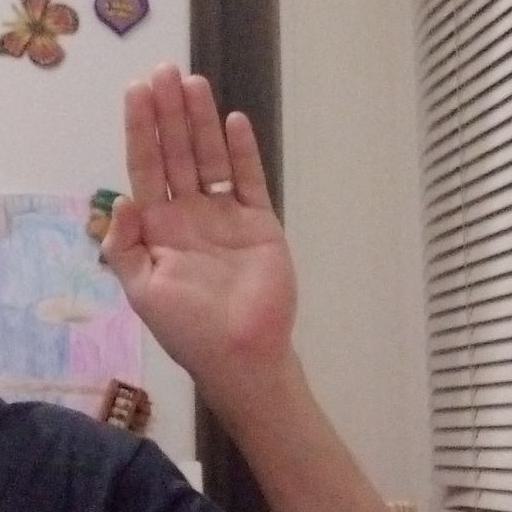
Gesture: stop